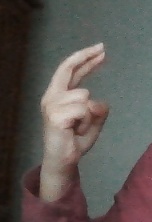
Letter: zay